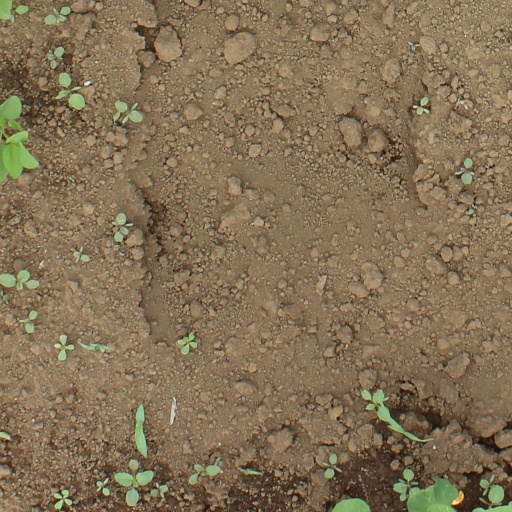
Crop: soybean